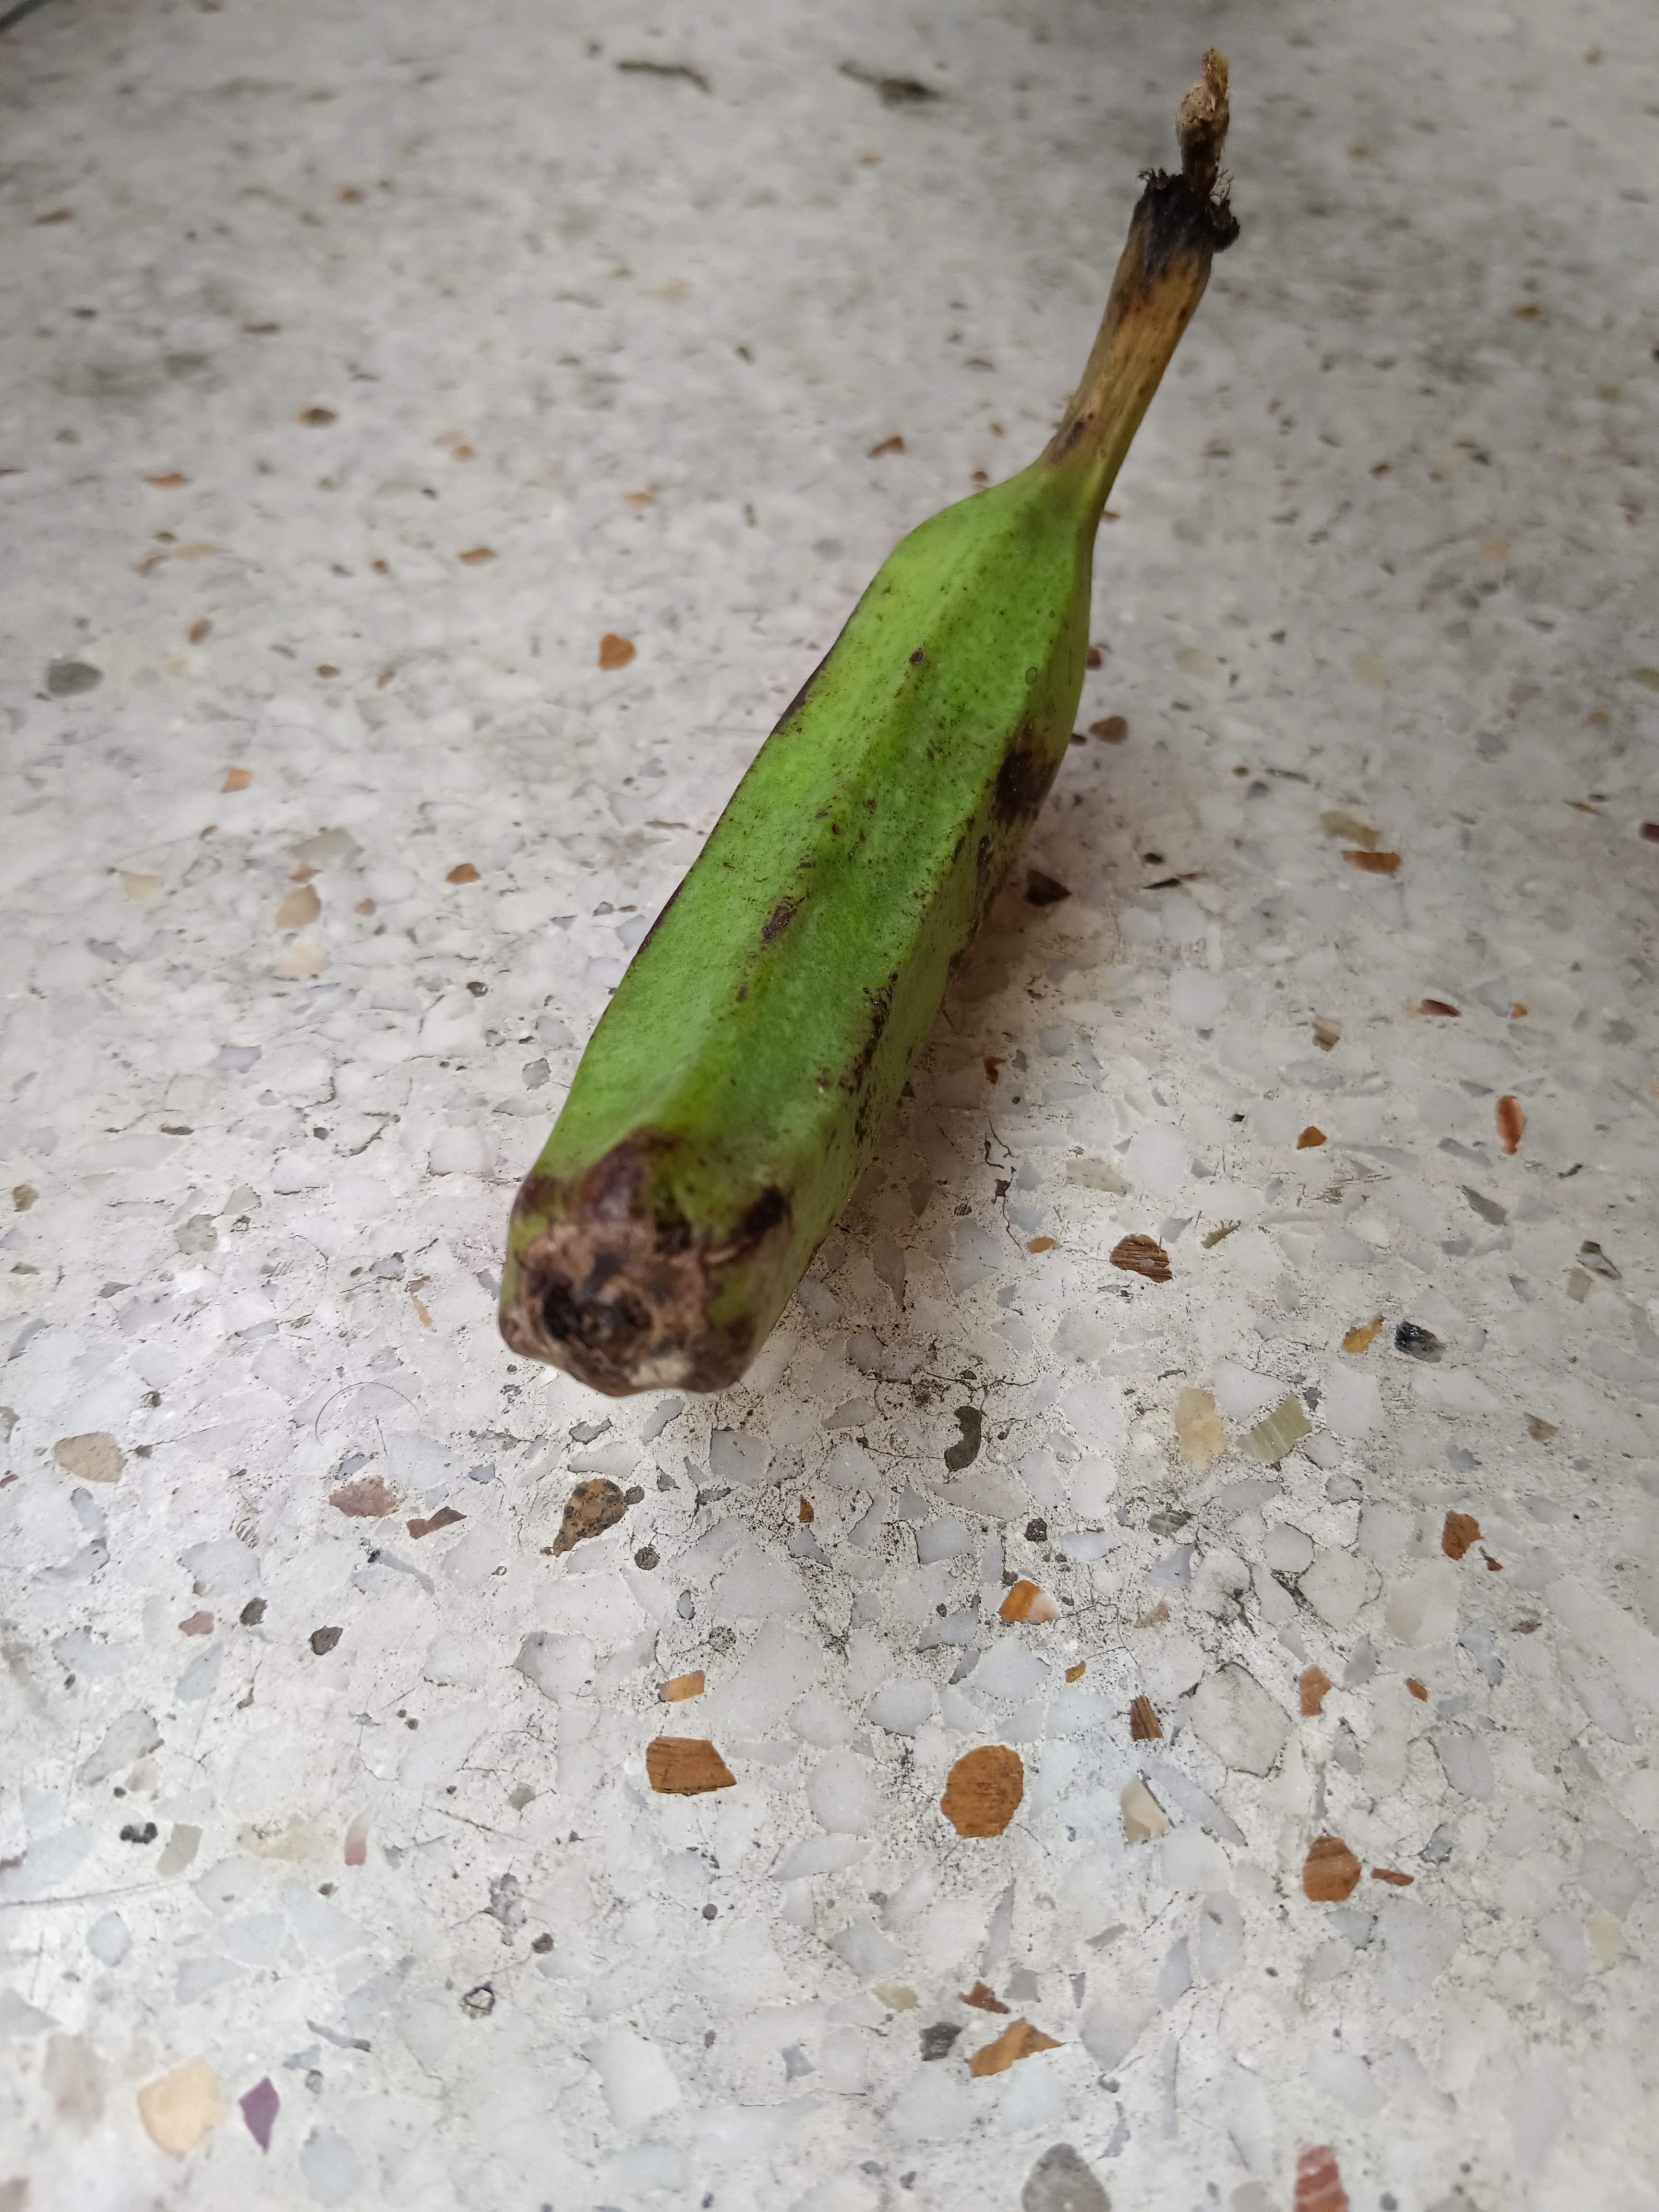
Banana variety: Anaji